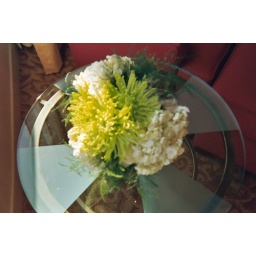
My bouquet on a table in the hotel